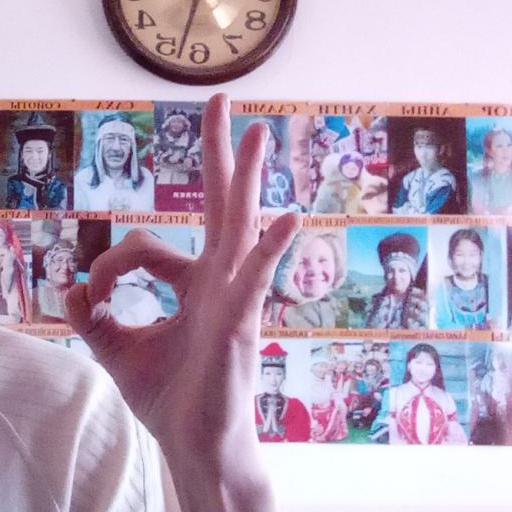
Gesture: ok